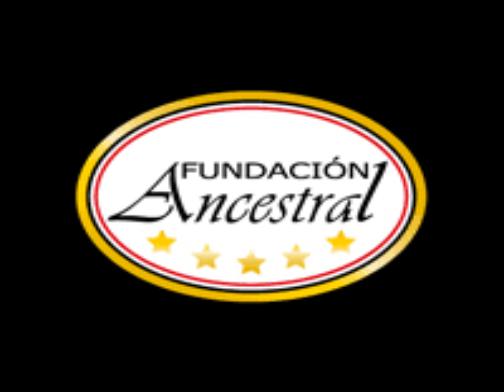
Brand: Fundacion Ancestral
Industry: Necessities